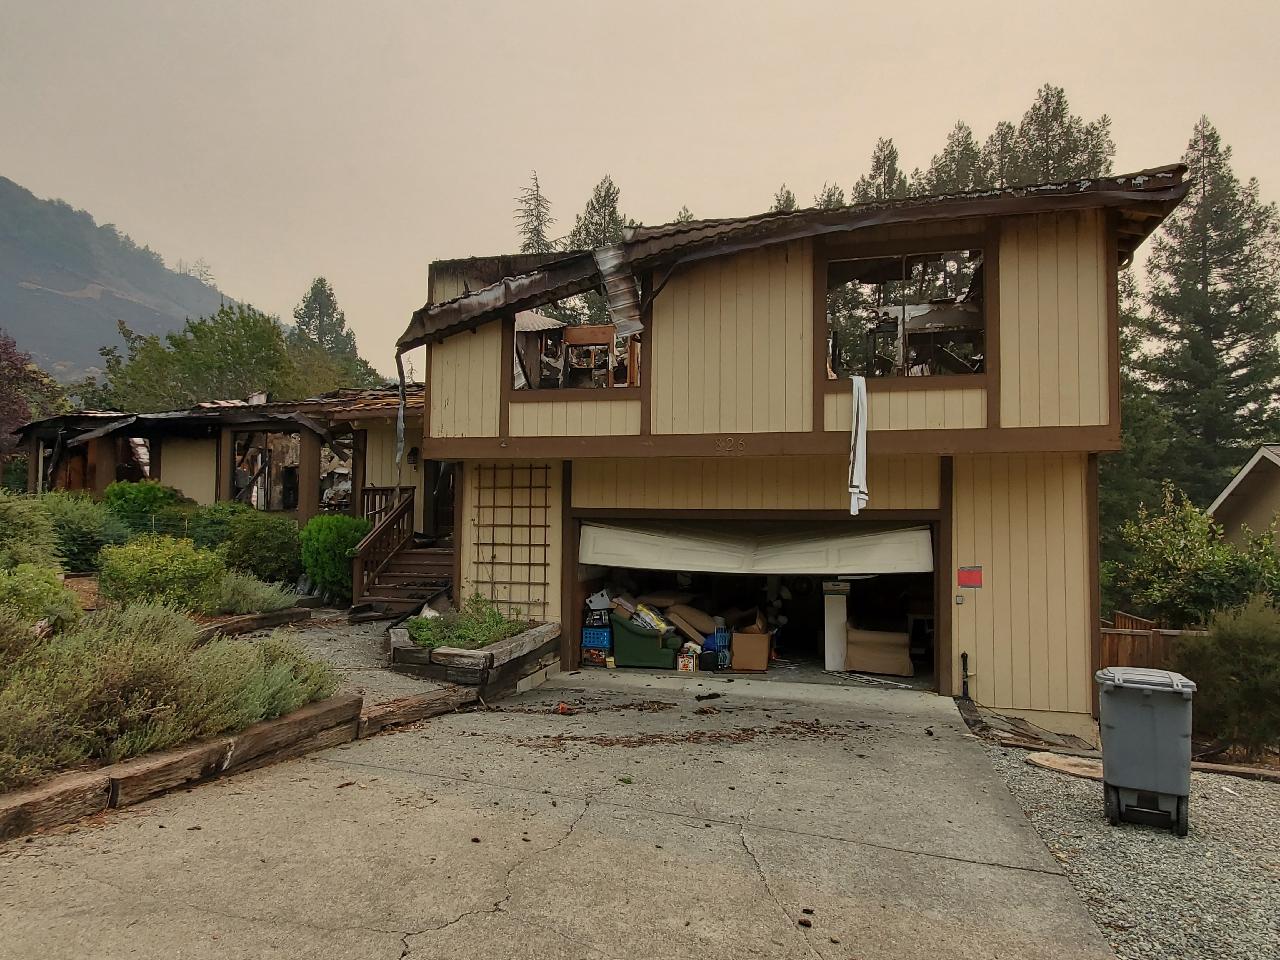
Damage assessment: destroyed